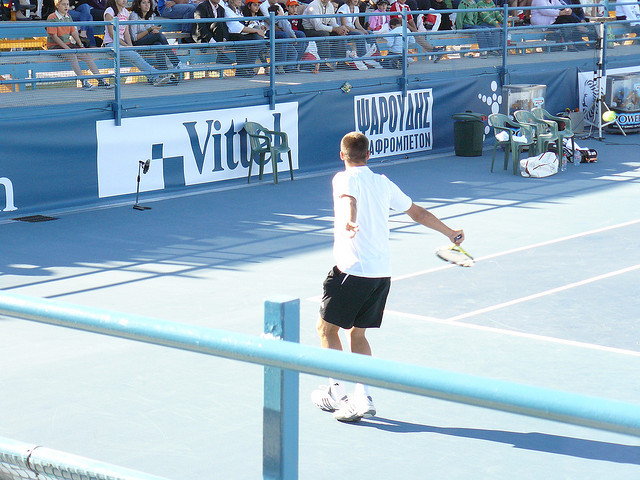
người đàn ông áo trắng đang chơi tennis trên sân